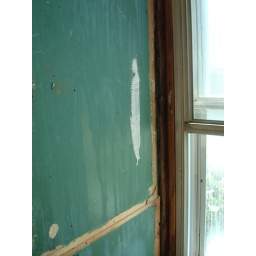
Hmm, some water damage in the second floor extension...